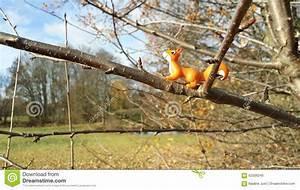
squirrel